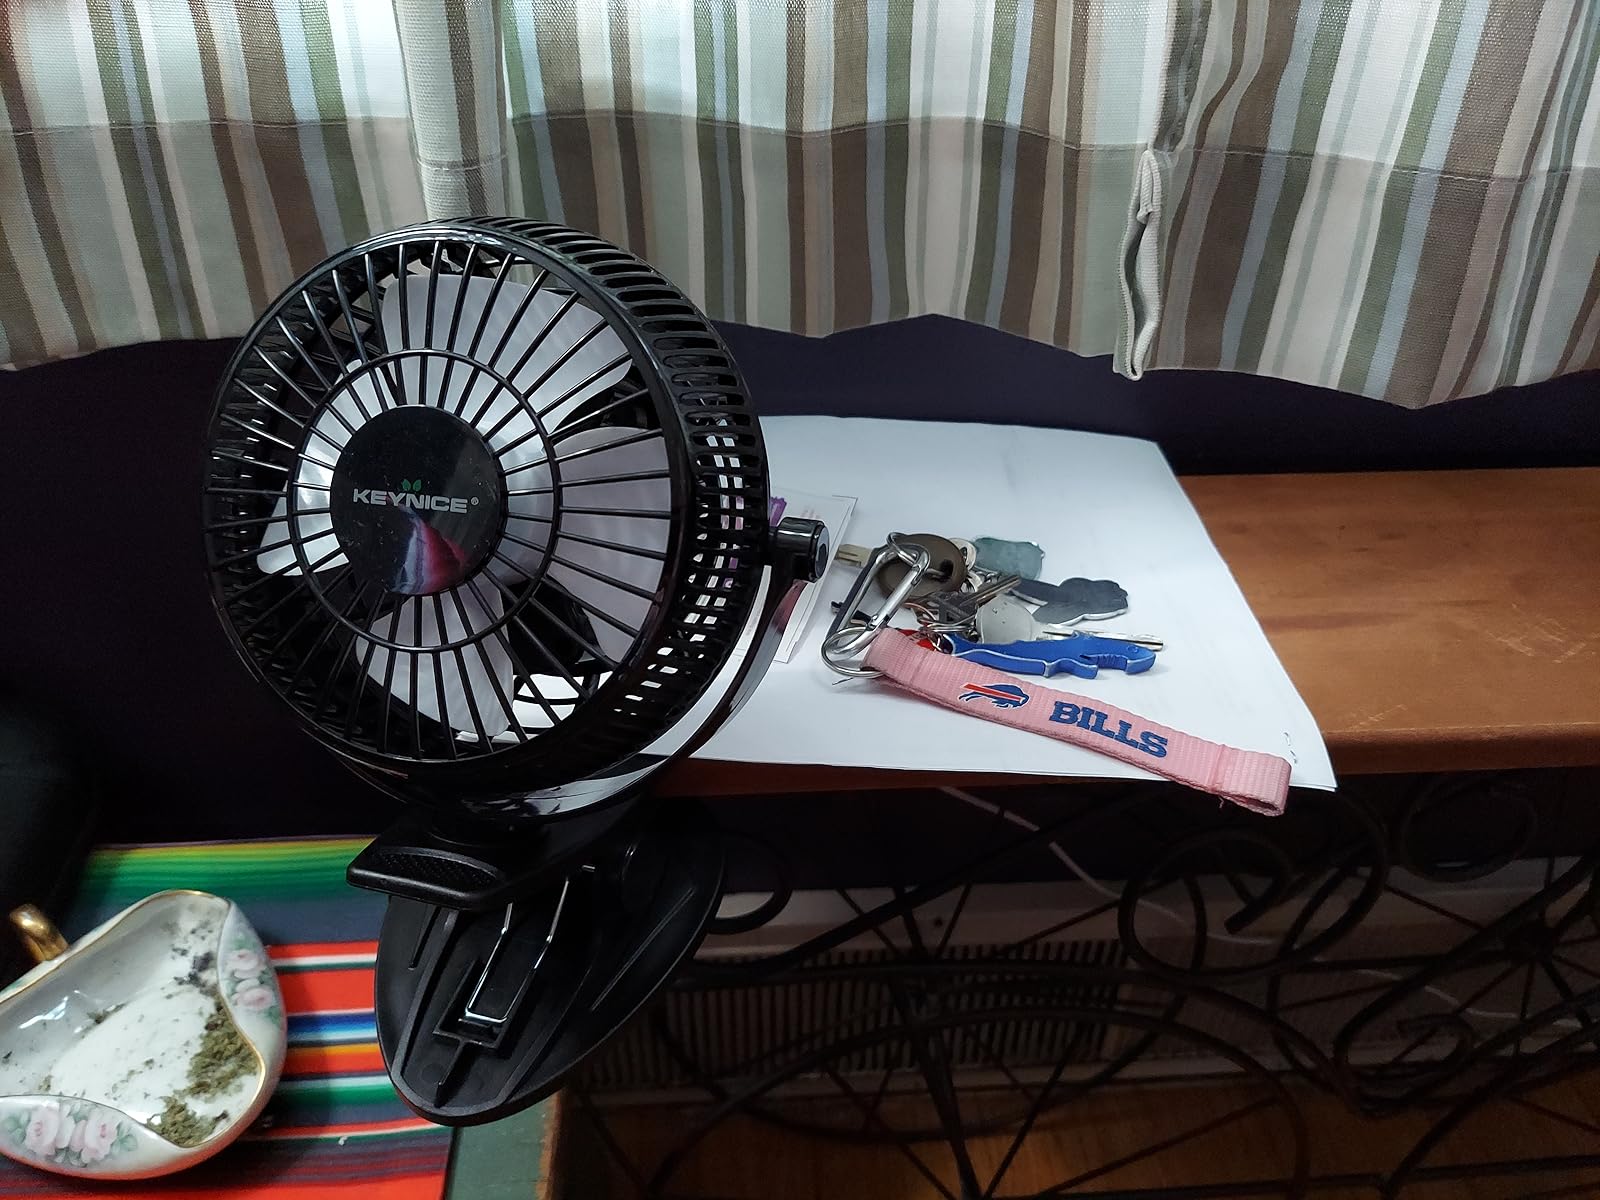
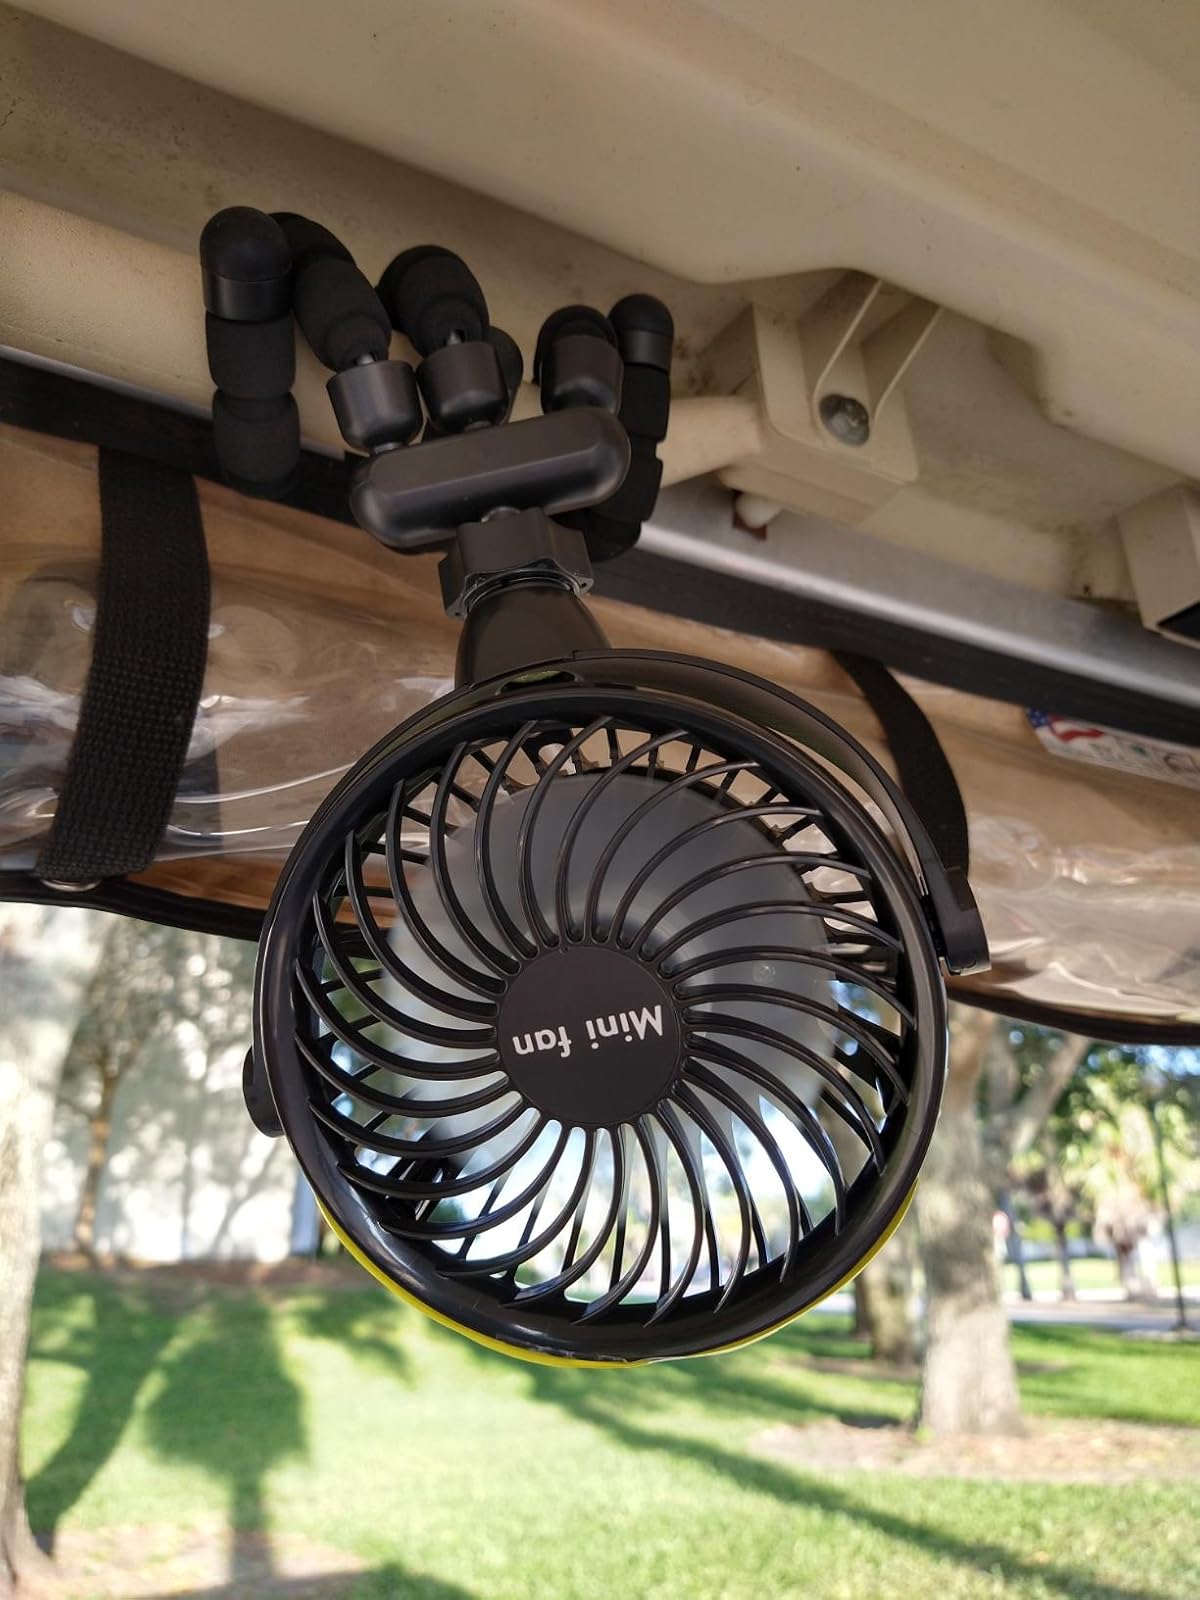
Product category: fan
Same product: no